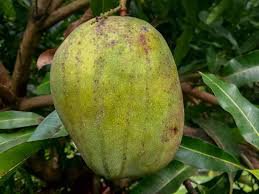
Label: Mango